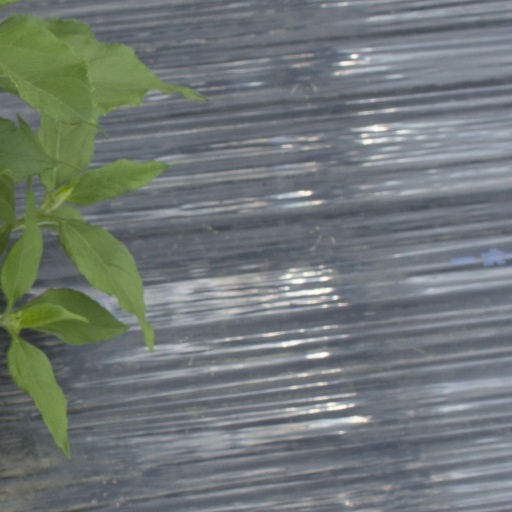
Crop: Jerusalem artichoke